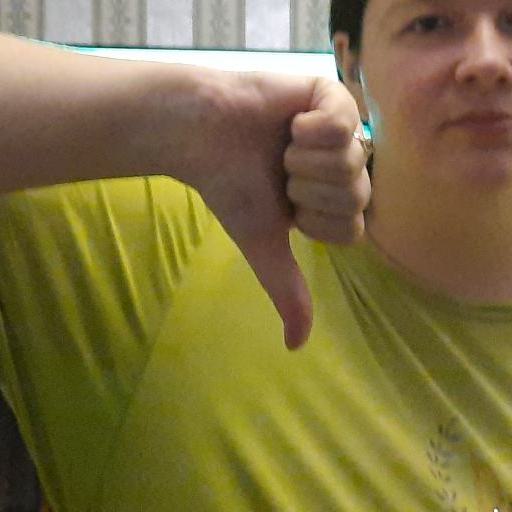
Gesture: dislike